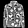
Label: Coat